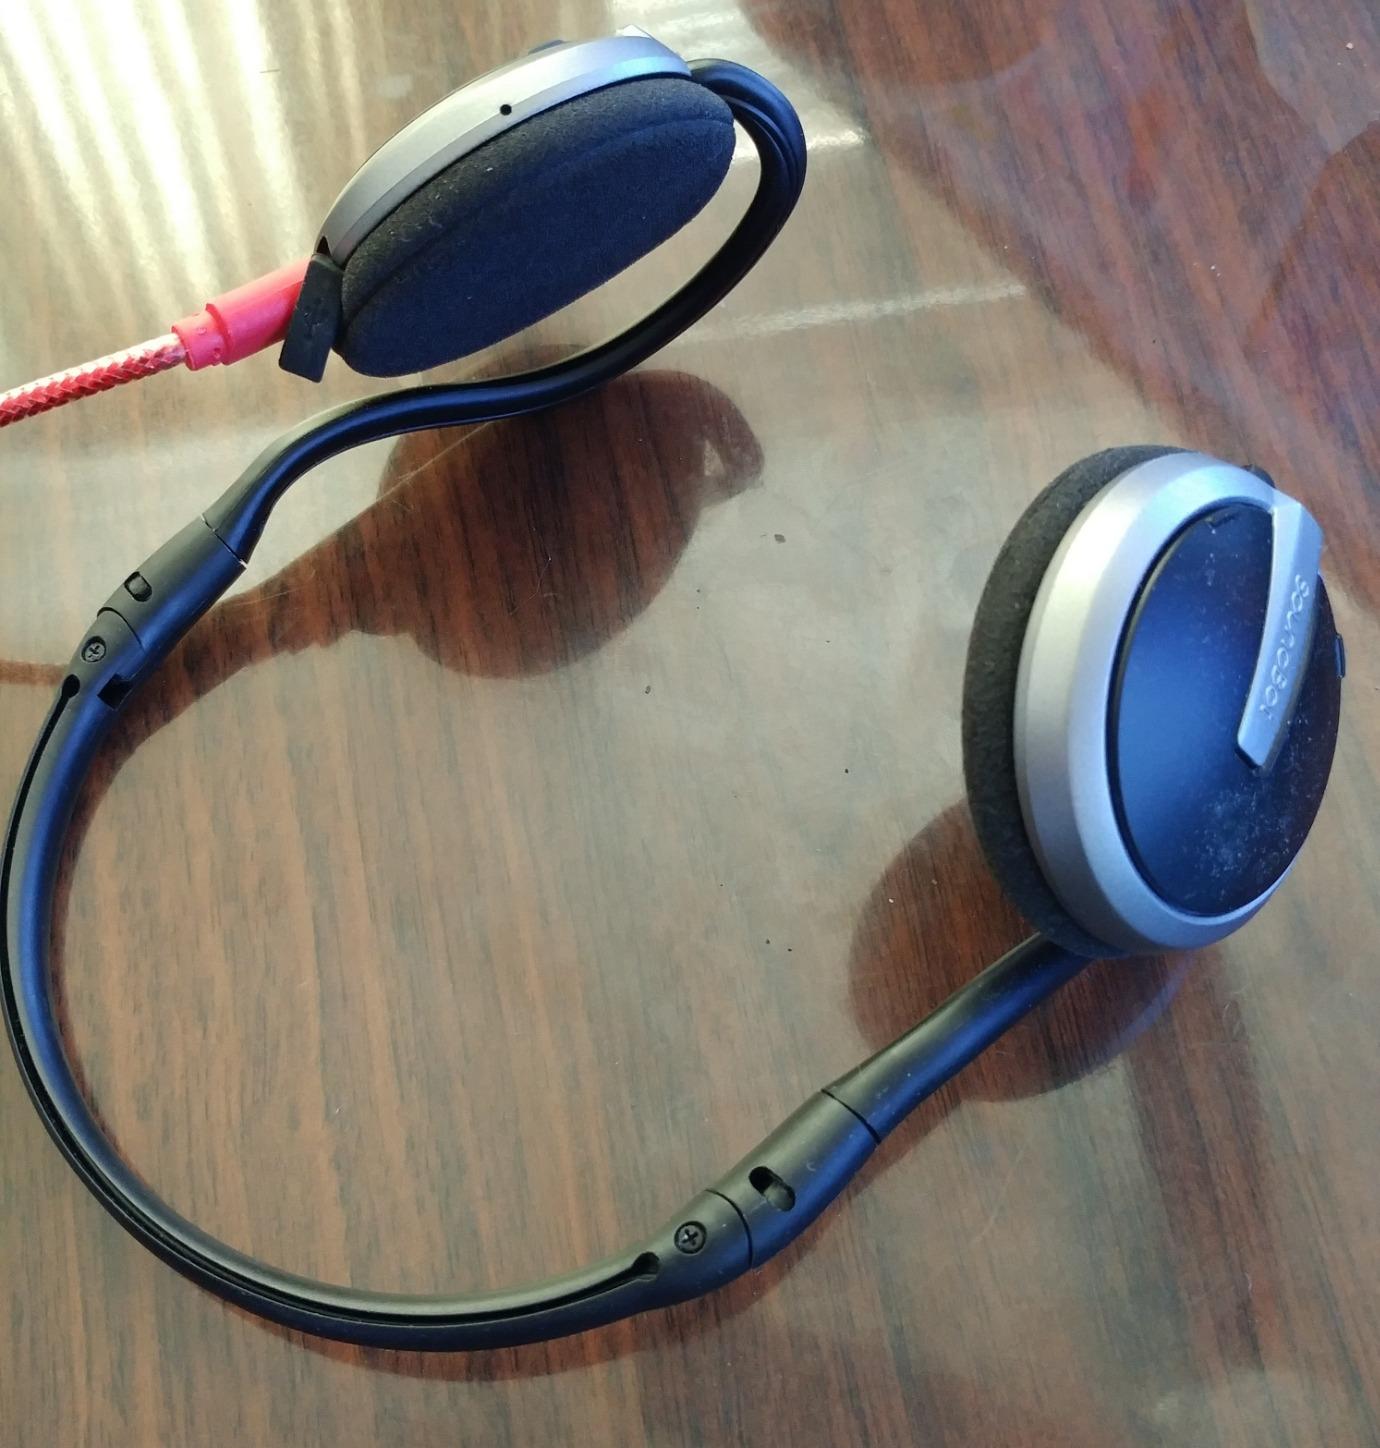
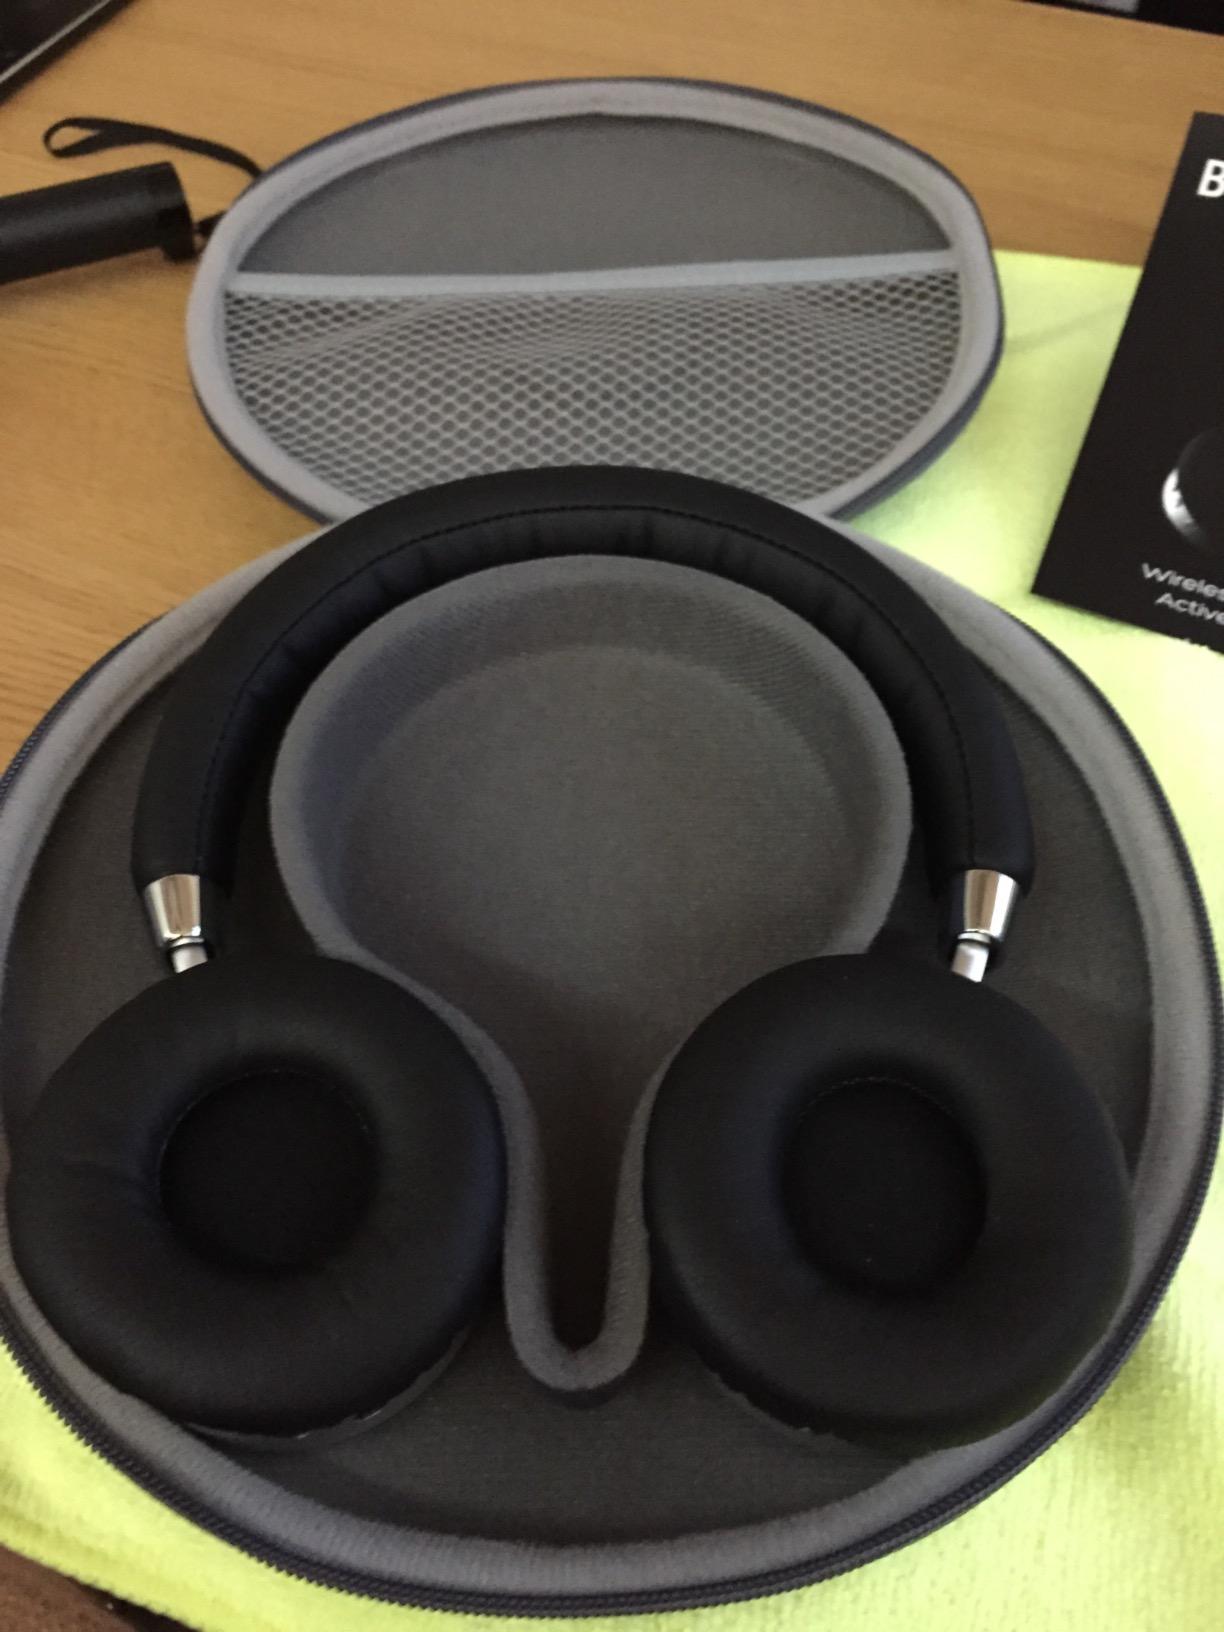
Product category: headphones
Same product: no